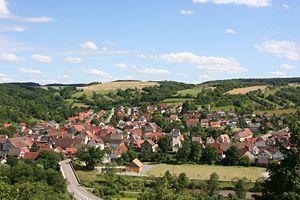
Dörzbach est une commune de Bade-Wurtemberg, située dans l'arrondissement de Hohenlohe, dans la région de Heilbronn-Franconie, dans le district de Stuttgart.